Double-strand break repair model

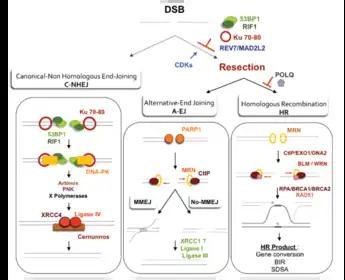

A double-strand break repair model refers to the various models of pathways that cells undertake to repair double-strand breaks (DSB). DSB repair is an important cellular process, as the accumulation of unrepaired DSB could lead to chromosomal rearrangements, tumorigenesis or even cell death. In human cells, there are two main DSB repair mechanisms: Homologous recombination (HR) and non-homologous end joining (NHEJ). HR can be seen as a more accurate site specific form of repair. It requires much more larger and intricate protein complexes. These complexes that involve proteins such as RAD51 (searches for homology and mediates strand invasion) and BRCA2 (the well studied RAD51 localizer) are critical in support of DNA replication and the recovery of stalled or broken replication forks. NHEJ modifies and ligates the damaged ends regardless of homology. In terms of DSB repair pathway choice, most mammalian cells appear to favor NHEJ rather than HR. This is because the employment of HR may lead to gene deletion or amplification in cells which contains repetitive sequences. In terms of repair models in the cell cycle, HR is only possible during the S and G2 phases, while NHEJ can occur throughout whole process. These repair pathways are all regulated by the overarching DNA damage response mechanism. Besides HR and NHEJ, there are also other repair models which exists in cells. Some are categorized under HR, such as synthesis-dependent strand annealing, break-induced replication, and single-strand annealing; while others are an entirely alternate repair model, namely, the pathway microhomology-mediated end joining (MMEJ).